Joint Chiefs of Staff

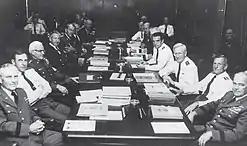
The Joint Chiefs of Staff in an annual meeting with the commanders of unified and specified command in the JCS meeting room, also known as "The Tank" on 15 January 1981.

U.S. president Franklin D. Roosevelt and British prime minister Winston Churchill established the Combined Chiefs of Staff (CCS) during the 1942 Arcadia Conference. The CCS would serve as the supreme military body for strategic direction of the joint U.S.–UK war effort.